Wichaichan

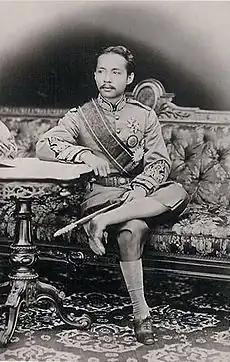
Photograph of Wichaichan's cousin King Chulalongkorn or Rama V (in Western style uniform)

In August 1868 King Mongkut contracted malaria whilst on an expedition to see a solar eclipse in Prachuap Khiri Khan province, six weeks later he died on 1 October. The young Chulalongkorn (who was only 15 years old at the time) was unanimously declared king by a council of high-ranking nobility, princes of the Chakri dynasty and monks. The council was presided by Sri Suriwongse who was also appointed regent for the young king.